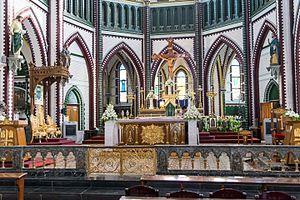
La cathédrale de l'Immaculée-Conception est la cathédrale catholique de la ville de Rangoun en Birmanie et le siège de l'archidiocèse de Rangoun. Elle est placée sous le vocable de l'Immaculée Conception et consacrée le 22 février 1911.